Ma Dong-seok

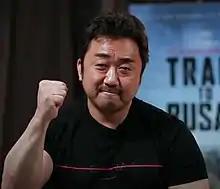
Ma in 2016

With his production company Team Gorilla, Ma is currently involved in planning and writing screenplays. He worked on the screenplay for the film "Deep Trap", in which he starred. He is also the co-creator of the OCN Dramatic Cinema series "".